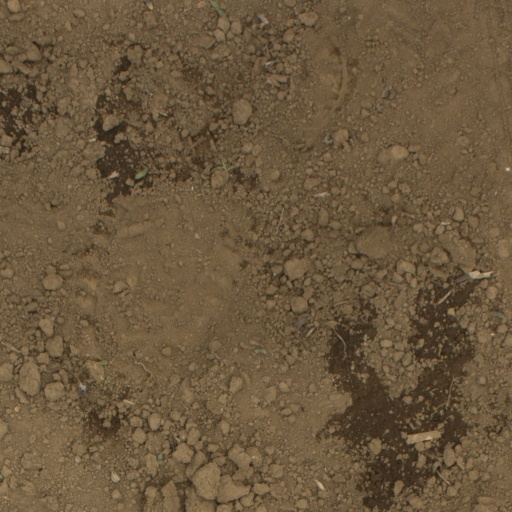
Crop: Jerusalem artichoke